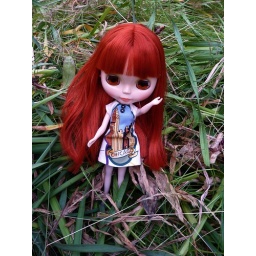
I feel like I'm sitting in a giant bird nest!